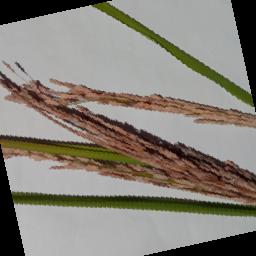
Label: Rice___Neck_Blast